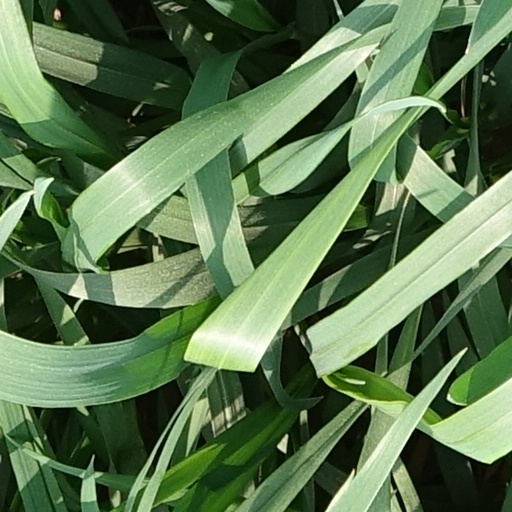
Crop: wheat